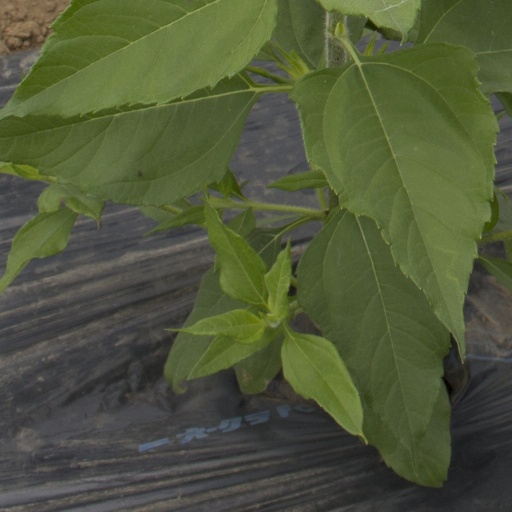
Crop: Jerusalem artichoke